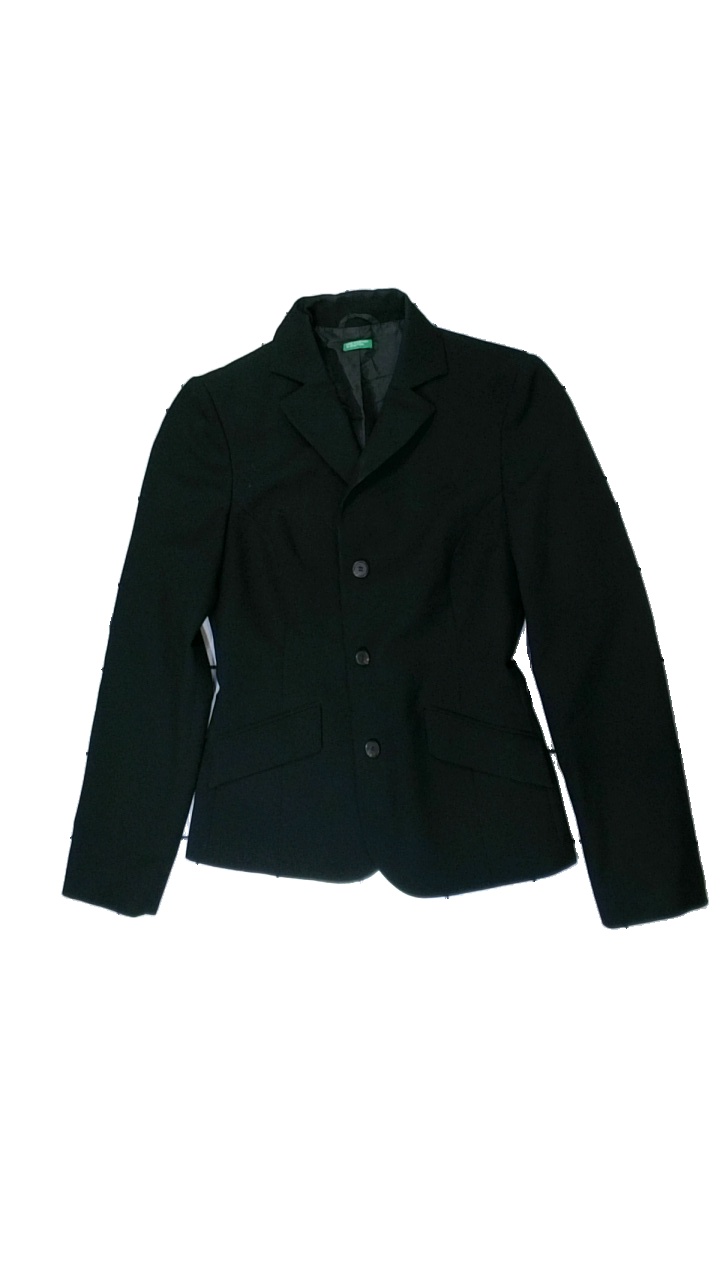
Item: Blazer (Ladies)
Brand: Benetton
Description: svart kavaj, lite fläckig längst ner på ärmen.
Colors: Black
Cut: Regular
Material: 100% polyester
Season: All
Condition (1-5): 3
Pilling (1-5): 5
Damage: fläck på arm
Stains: Minor
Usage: Reuse
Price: <50